Lake Nyos disaster

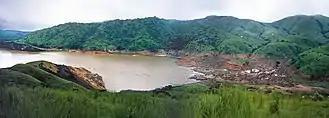
Lake Nyos as it appeared eight days after the eruption

On 21 August 1986, a limnic eruption at Lake Nyos in northwestern Cameroon killed 1,746 people and 3,500 livestock.